The Iron Tree

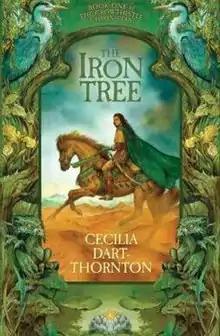
First edition

The Iron Tree is a fantasy novel written by Australian author Cecilia Dart-Thornton. It was originally published by Tor books in 2004 and is the first book in the Crowthistle Chronicles.